David Dalton (violist)

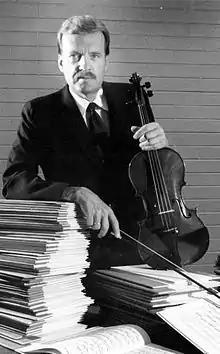
David Dalton with viola and scores in the Primrose International Viola Archive

In 1970 and at the request of Primrose, Dalton began working with his mentor to publish Primrose's memoirs. Over the next 7 years Dalton and Primrose collaborated extensively. In 1978 their efforts were published as "Walk on the North Side: Memoirs of a Violist". Primrose and Dalton went on to publish another book in 1988, this one specifically on the viola, entitled "Playing the Viola: Conversations with William Primrose".